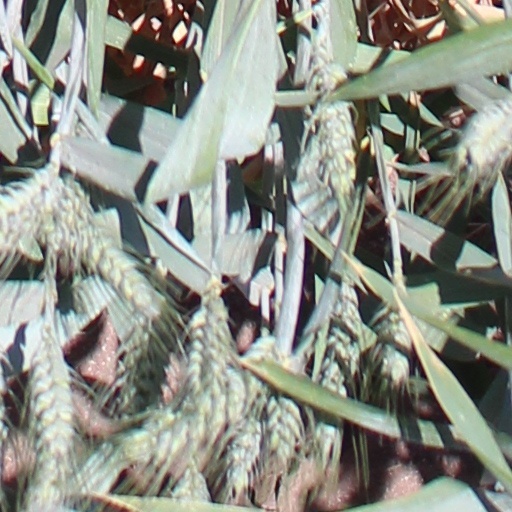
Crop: wheat